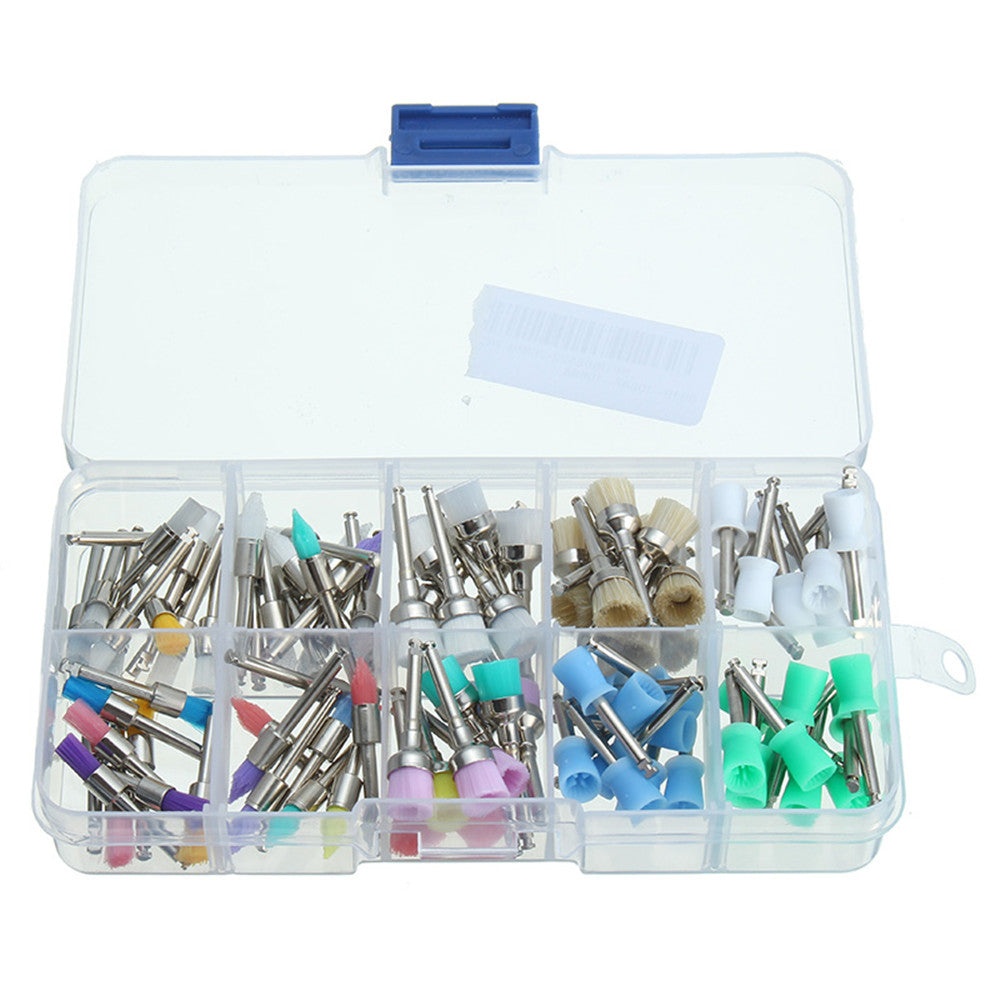
100 stks kleurrijke nylon tandarts platte polijstborstel profyla rubber cup klink buff tandheelkundige tools set
Beschrijving: 100 stks Colorful nylon tandarts platte polijsten borstel, profy rubberen cup latch buff dental gereedschap set. Specificatie: Type: Screw Style Prophy Brush Kleur: Colorful Materiaal: nylon + rubber + staal Kenmerken: 1. gebruikt voor vlekverwijdering en polijsten. 2.Prepareert het oppervlak voor afdichtmiddel en orthodontische procedures. 3. Afneembare profi-kwastborstel met schroefstijl. 4. Tandheelkundige polijsten borstel wordt voornamelijk gebruikt in de tanden polijsten. 5. Verschillende posities met verschillende polijsten tanden poetsen, polijsten tanden na de tanden worden perfect schoon, en verminderen het aantal bacteriën op de tanden infectie, spelen een rol bij het beschermen van de tanden. 6. Alleen voor professionele tandheelkundige toepassingen. Pakket inbegrepen: 100 x tandpoetsborstel (inclusief Beker 30 stks, kom 30 stks, platte 20 stks, Sharps 20 stks) Meer details:
Brand: 123Materialen.com
Category: Business & Industrial > Dentistry > Dental Tools > Prophy Cups